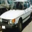
Label: automobile